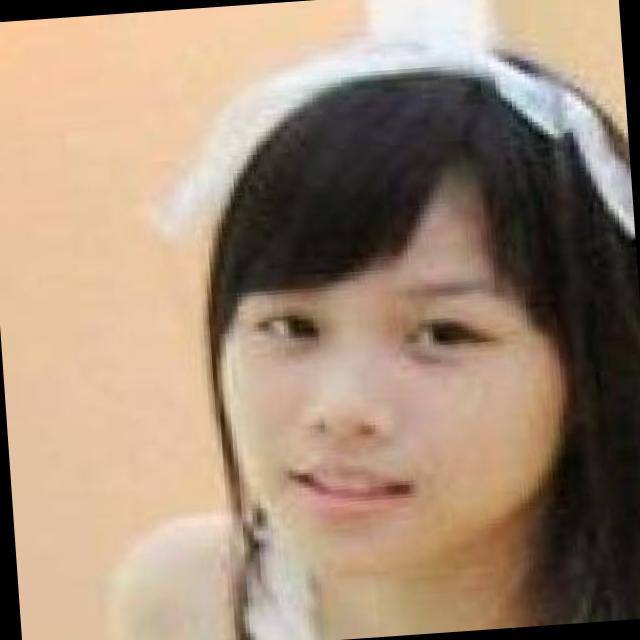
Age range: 13-20